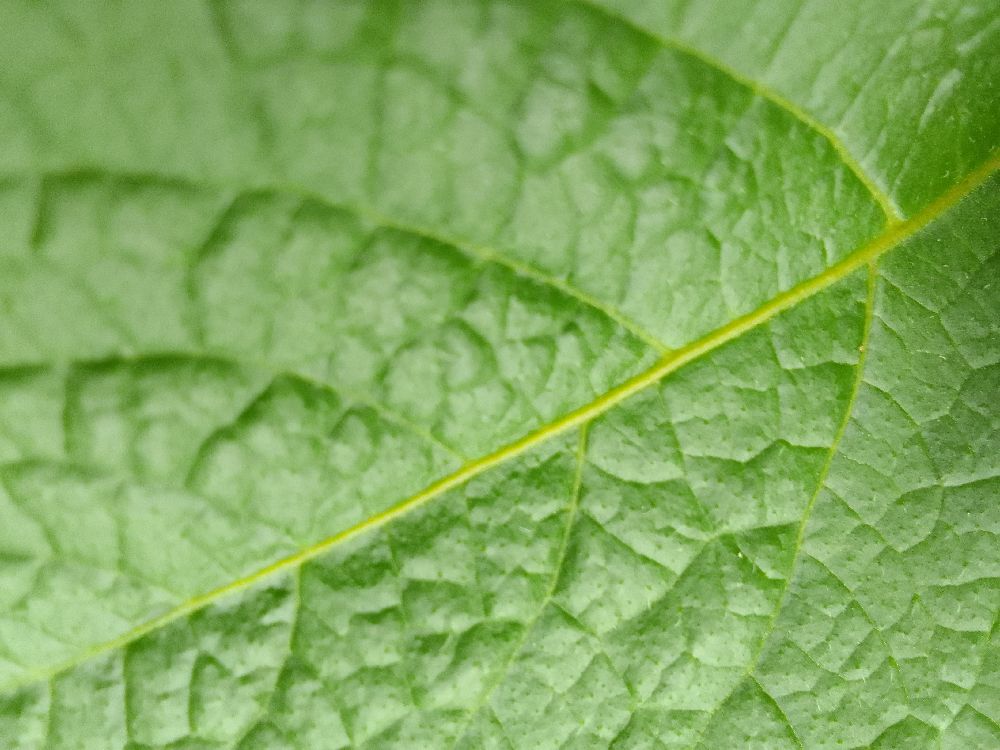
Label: Healthy